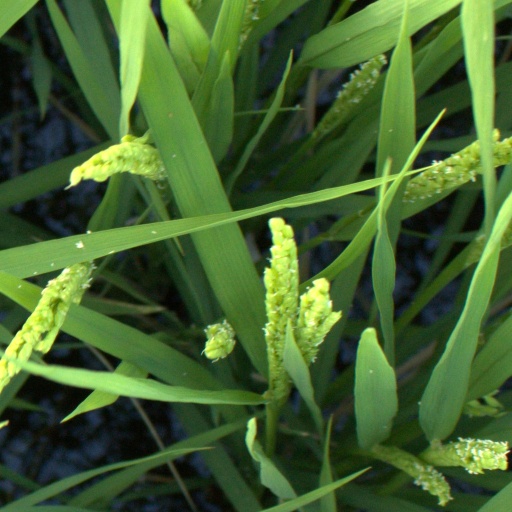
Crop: rice